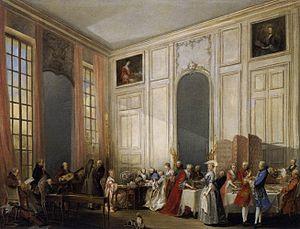
Luigi Boccherini, né le 19 février 1743 à Lucques et mort le 28 mai 1805 à Madrid, est un compositeur et violoncelliste italien de la période classique. Avec Joseph Haydn et Wolfgang Amadeus Mozart, il est considéré comme l'un des plus importants compositeurs de musique de chambre pour cordes de la seconde moitié du XVIIIᵉ siècle.